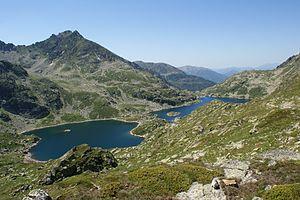
Les estanys de Juclà sont un ensemble de deux lacs de montagne d'origine glaciaire situés au sein de la vallée d'Incles dans la paroisse de Canillo en Andorre.
La vallée d'Incles est une vallée du Nord-Est de la principauté d'Andorre dont l'entrée se trouve entre les villages de Soldeu et d'El Tarter, dans la paroisse de Canillo.